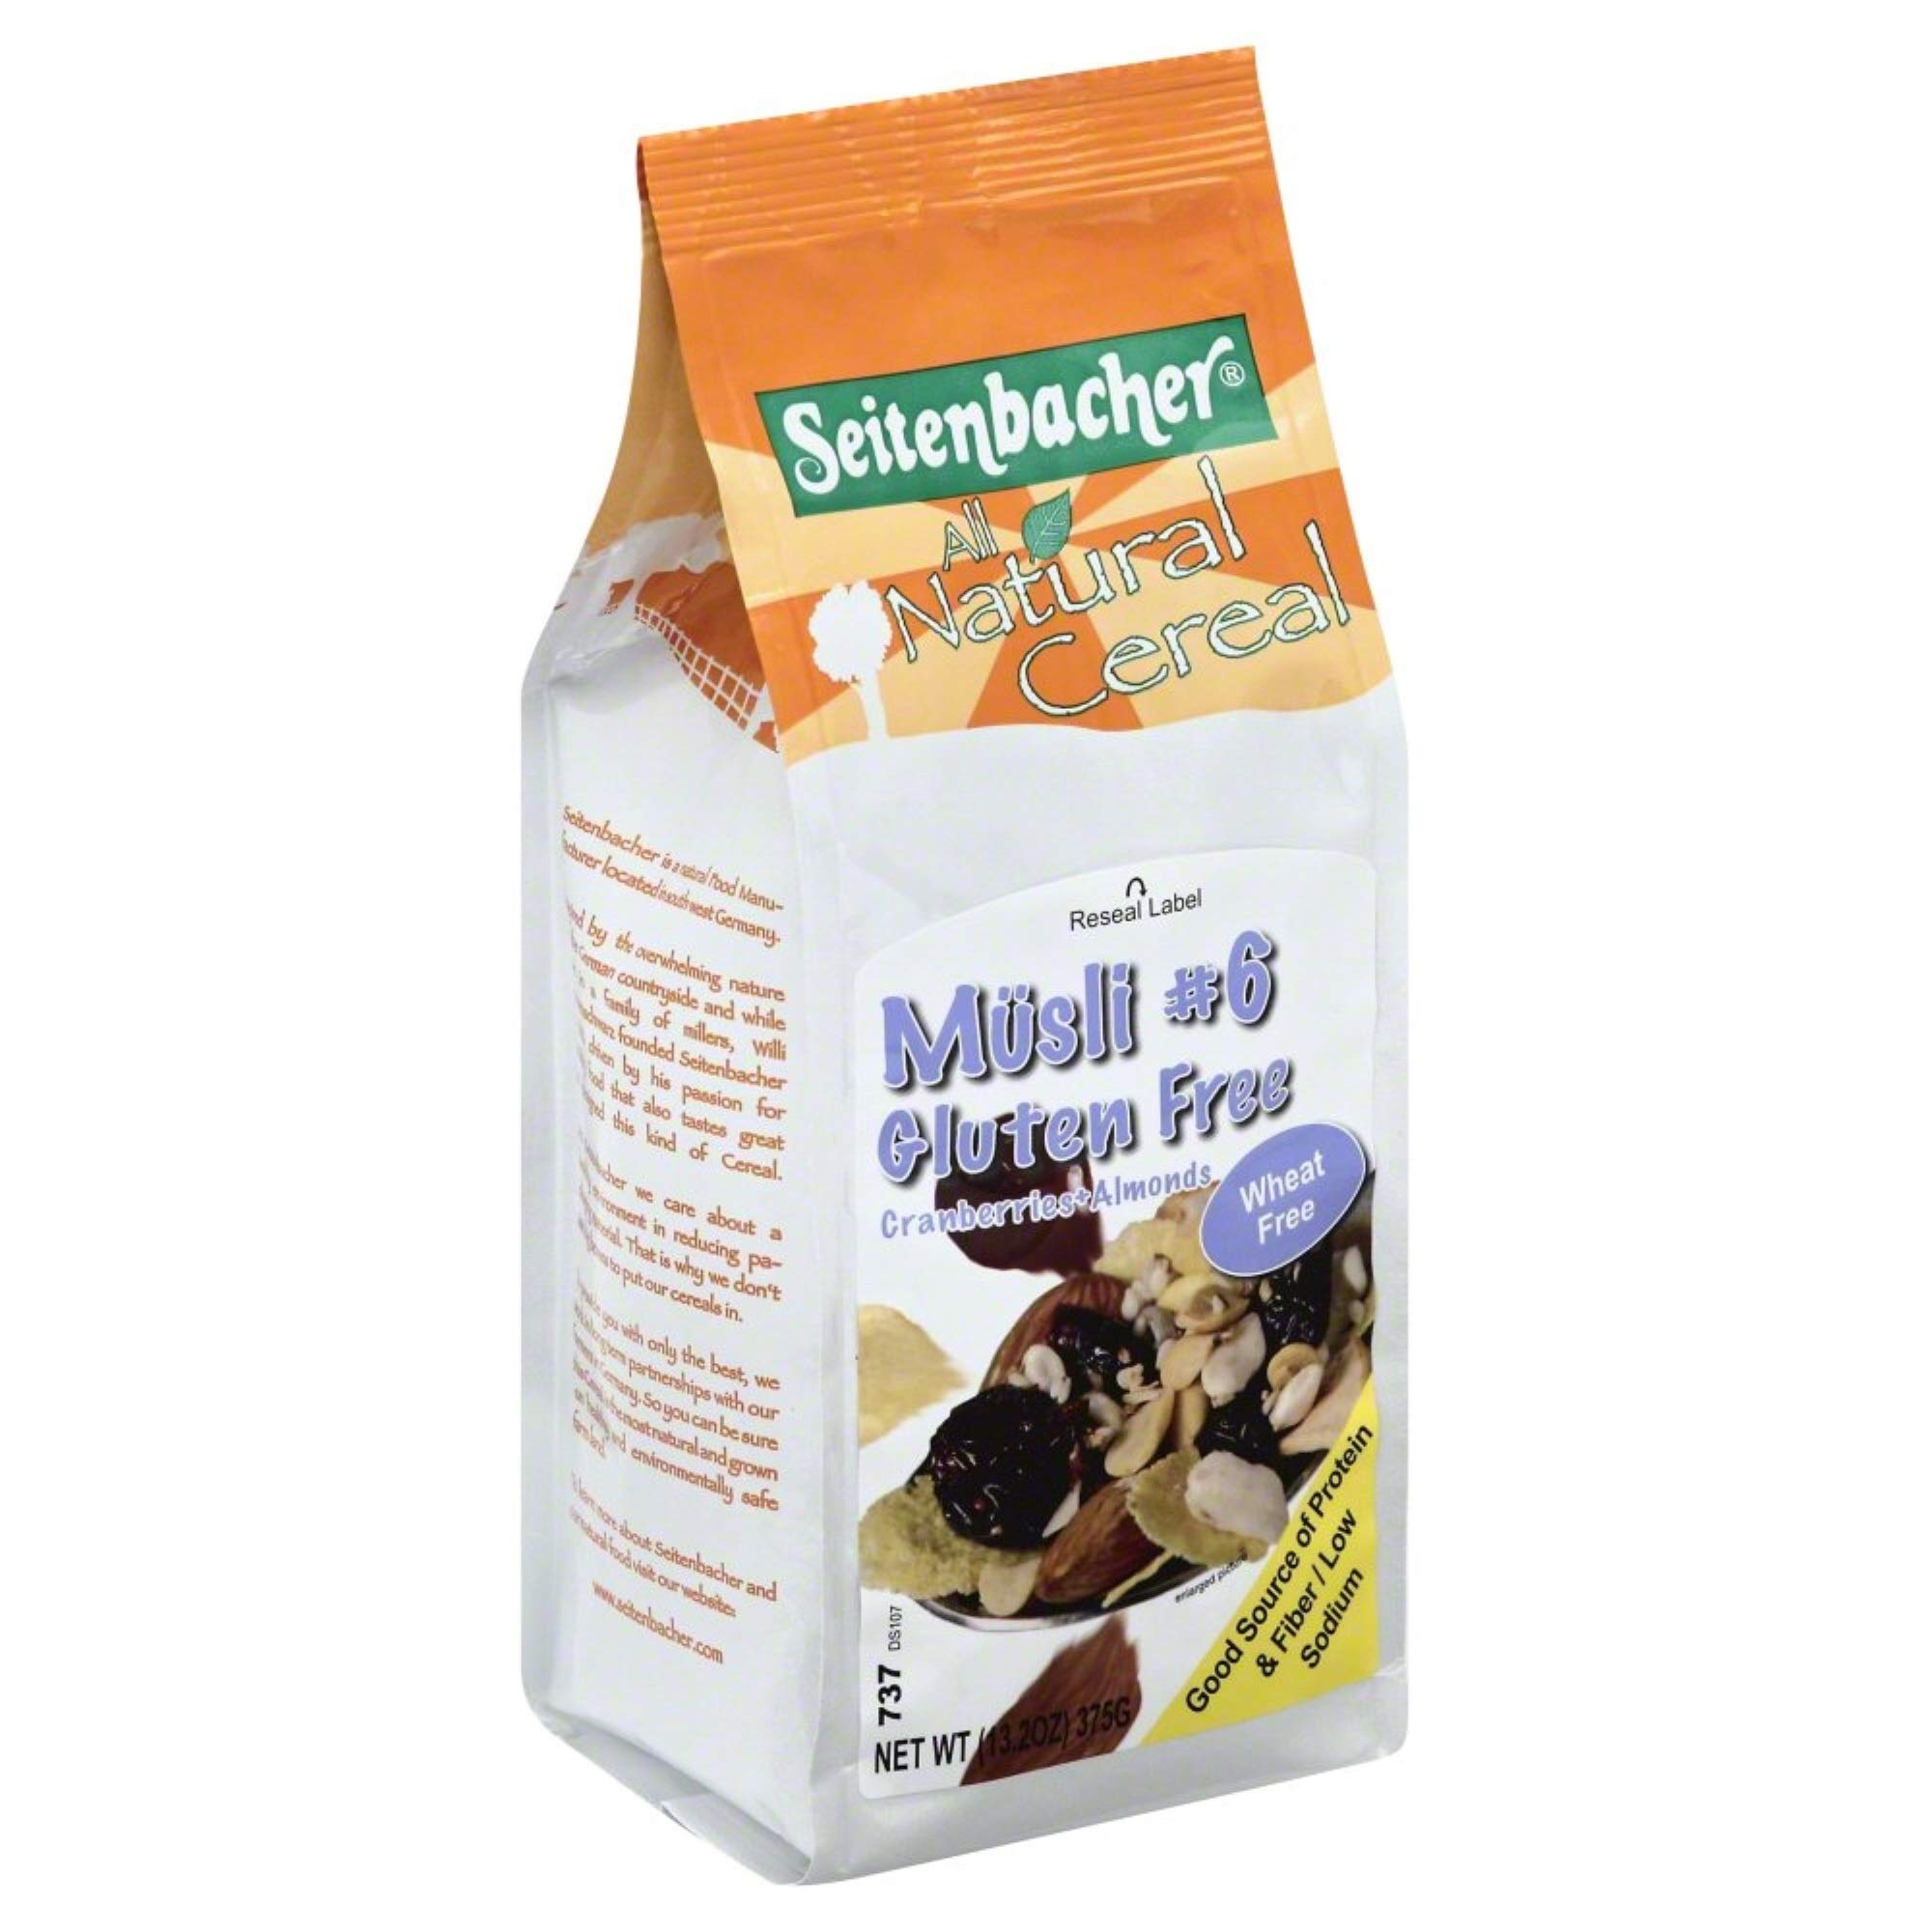
Item Name: Seitenbacher Muesli Gf Cranbrry #6
Bullet Point 1: gluten free
Bullet Point 2: all natural
Value: 13.2
Unit: Ounce

Price: 9.245